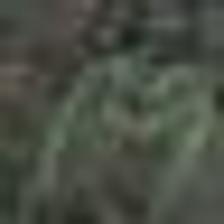
Label: clustered